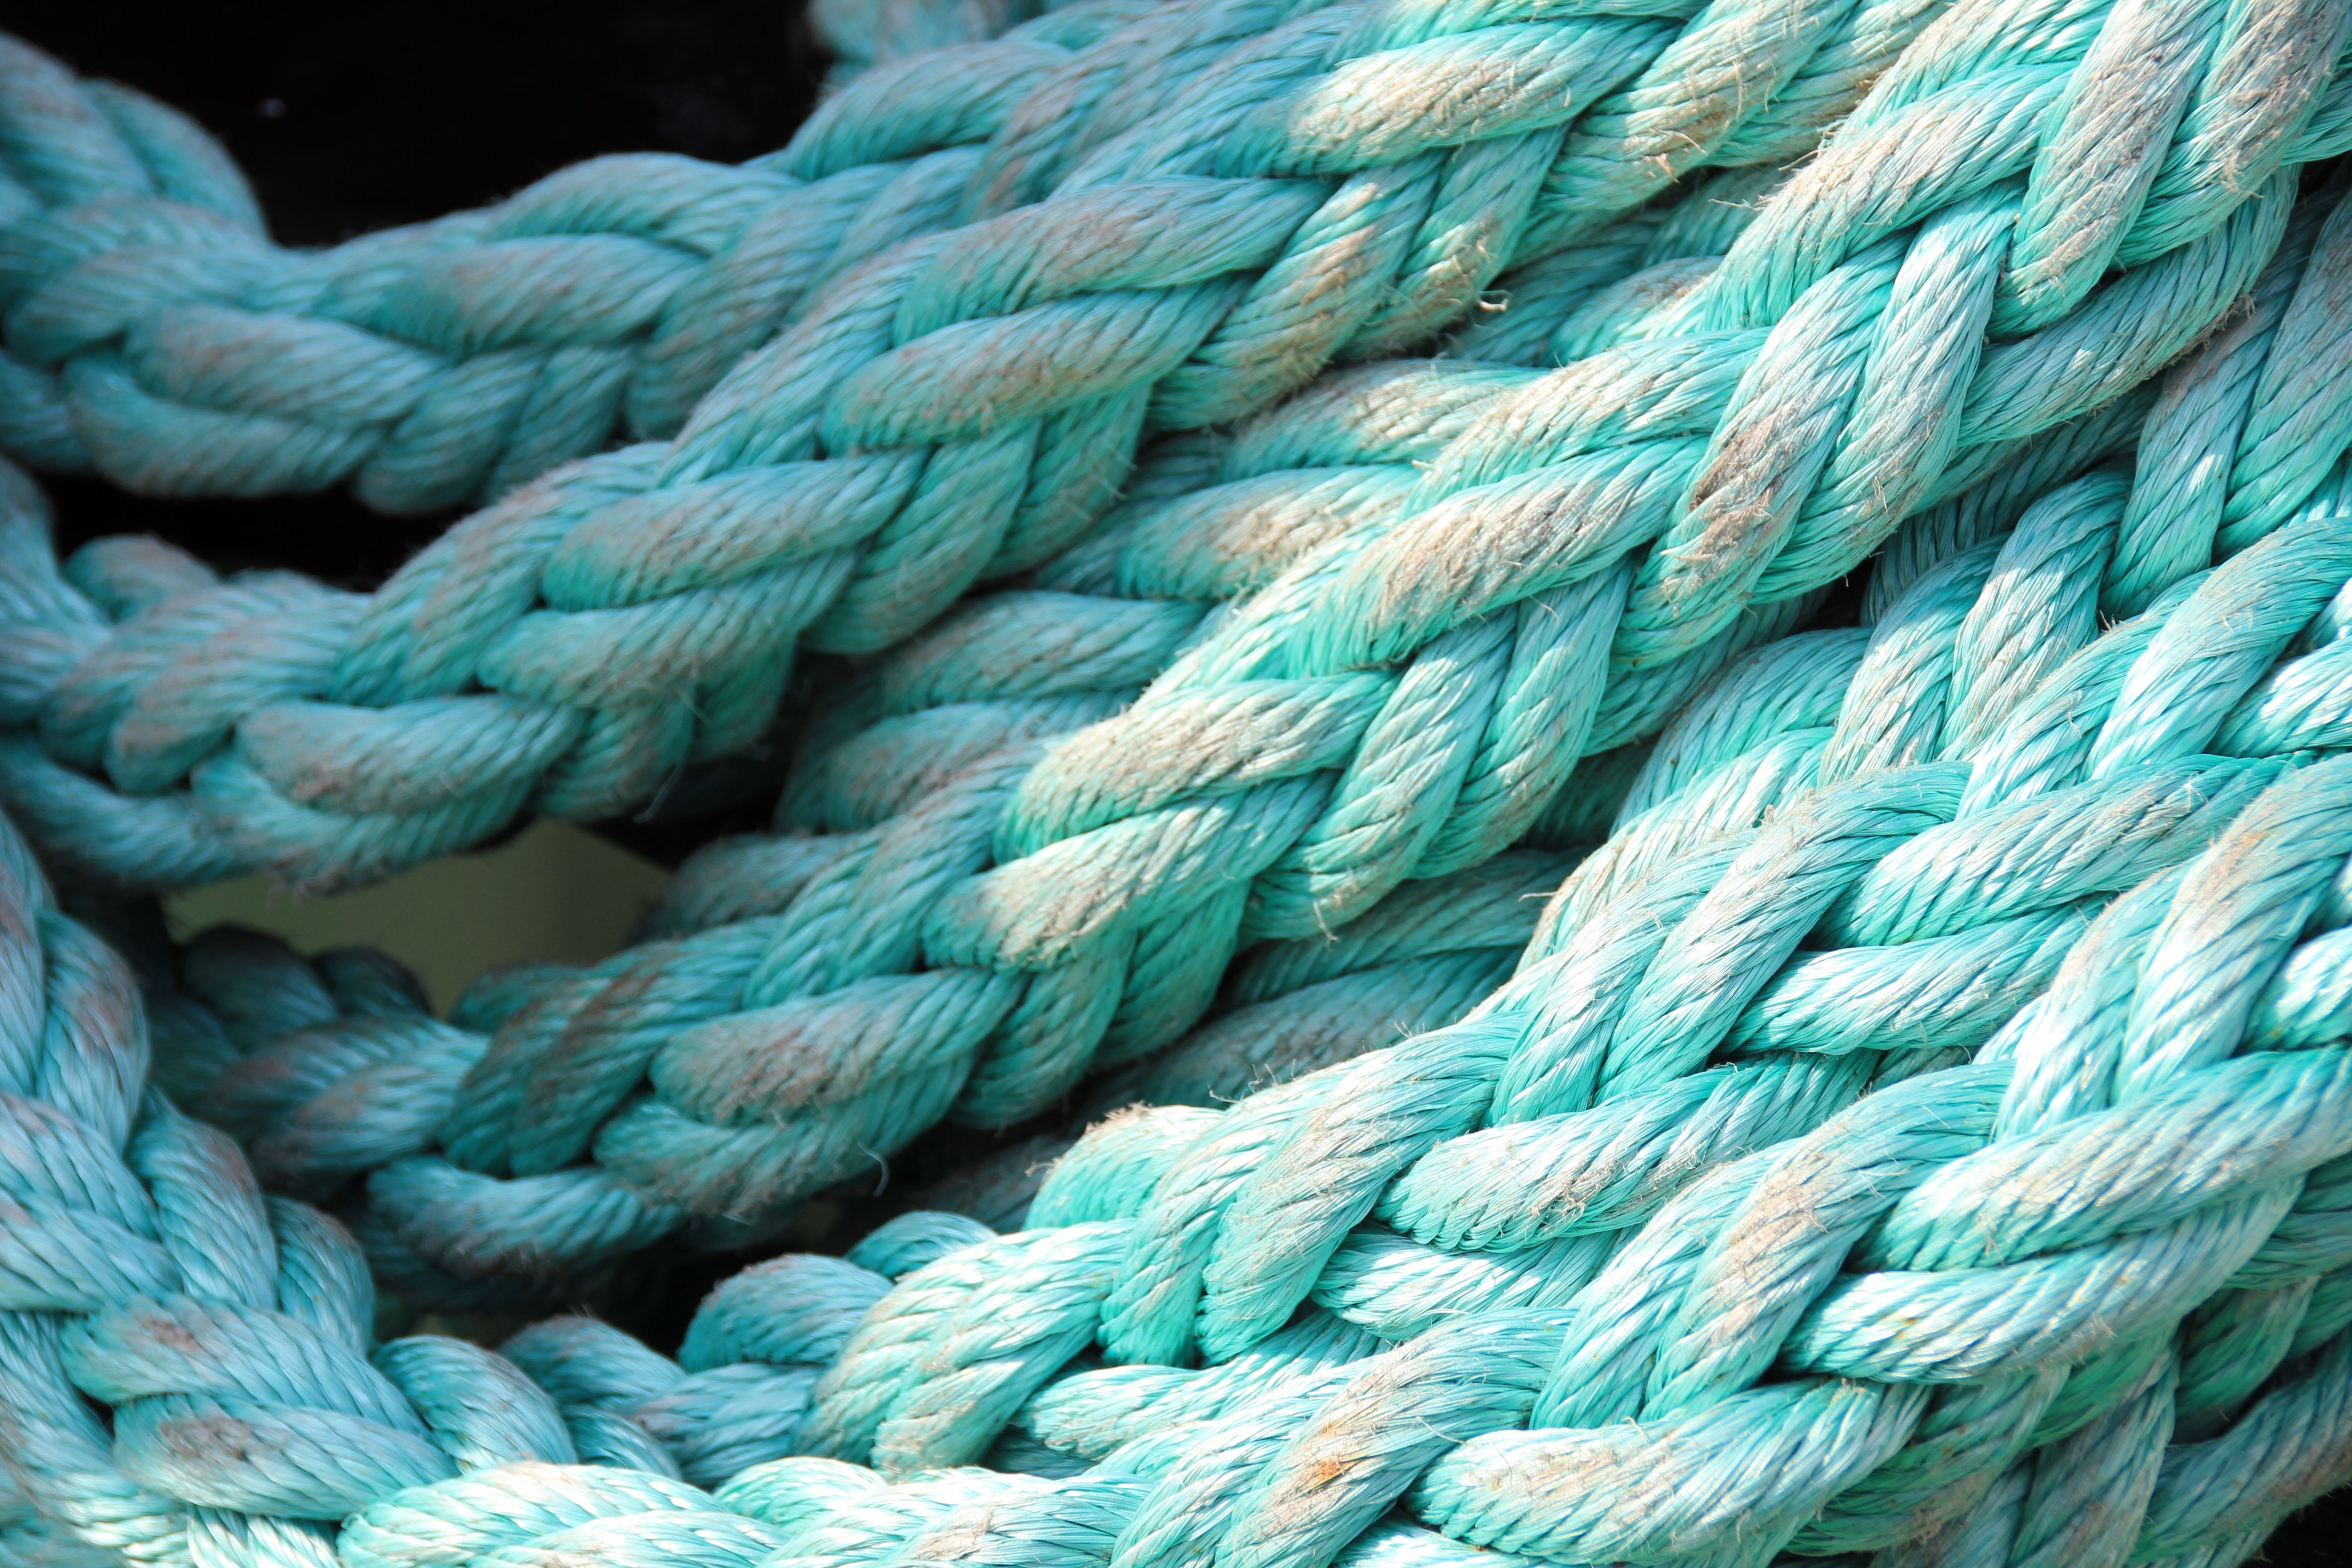
rope, green, blue, material, thread, textile, turquoise, thaw, woven, ship traffic jams, hardware accessory